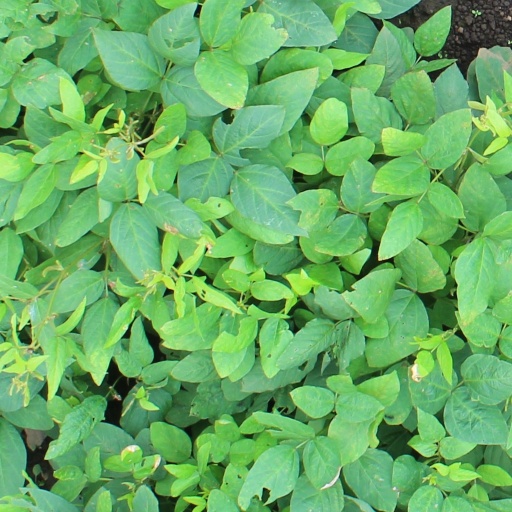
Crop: soybean